82nd Guards Rifle Division

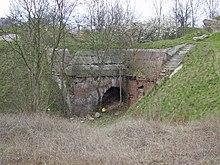
Modern-day (2007) ruins of Fort No. 5 Poznań

On April 1 General Makarenko was assigned to attend the Voroshilov Academy and handed his command to Lt. Col. Matvei Yakovlevich Karnaukhov; this officer in turn would be replaced by Maj. Gen. Georgii Ivanovich Khetagurov on May 9. As the Odessa Offensive continued in early April the 8th Guards Army was advancing through difficult conditions along the southernmost sector of the front in Ukraine, along the northern shores of the Black Sea. Mykolaiv had been liberated on March 28 and shortly after several German and Romanian divisions were trapped at Rozdilna. The Front's center and left flank armies now advanced directly on Odessa and on April 10 that city was liberated by a three-pronged attack by 8th Guards, 6th and 5th Shock Armies. For its role in the liberation of Odessa, on April 20 the 82nd Guards would be awarded the Order of Bogdan Khmelnitsky, 2nd Degree.